Angus Cloud

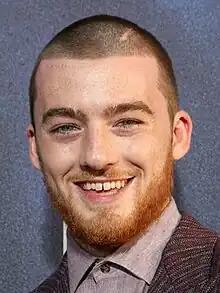
Cloud in 2019

Conor Angus Cloud Hickey (July 10, 1998 – July 31, 2023) was an American actor. He was best known for his role as Fezco in the HBO drama series "Euphoria" (2019–2022), and had roles in the films "North Hollywood" (2021), "The Line" (2023), "Abigail" and "The Garfield Movie" (both from 2024). He also appeared in music videos by Noah Cyrus, Juice Wrld, Becky G, and Karol G. Cloud died from an accidental overdose in Oakland, California, on July 31, 2023, aged 25.